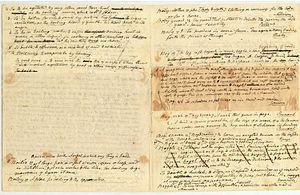
Noah Webster, né le 16 octobre 1758 à West Hartford et mort le 28 mai 1843 à New Haven, est un lexicographe, réformateur orthographique d'anglais américain, journaliste, écrivain et éditeur américain.